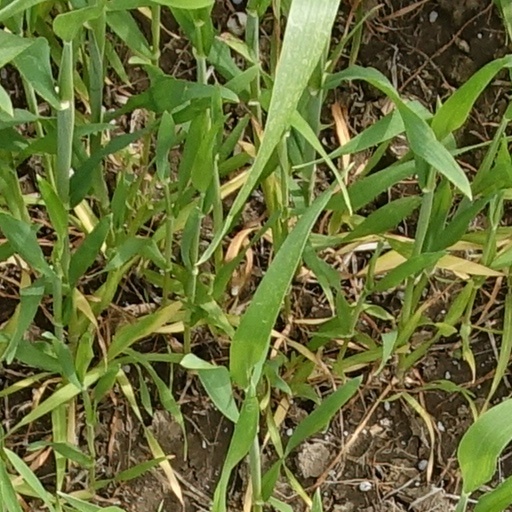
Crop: wheat